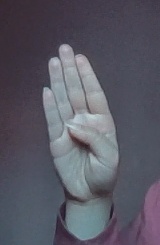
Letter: kaaf